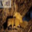
Label: squirrel